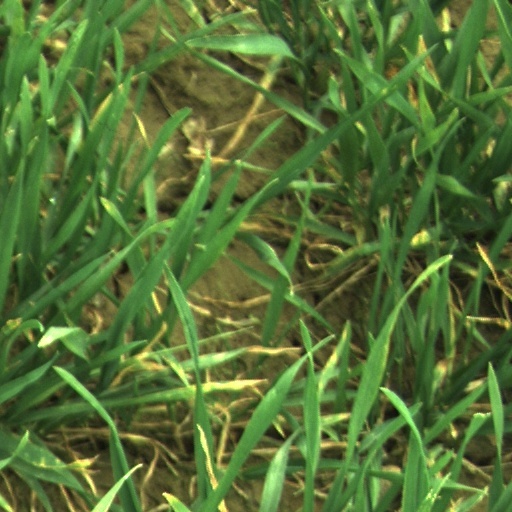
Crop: wheat